Parenteral nutrition

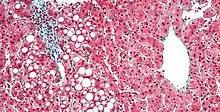
Micrograph of periportal fatty liver as may arise due to TPN. Trichrome stain.

Patients on TPN who have such clots occluding their catheter may receive a thrombolytic flush to dissolve the clots and prevent further complications.